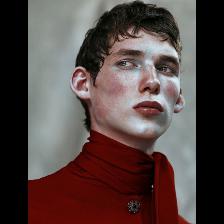
Label: Human